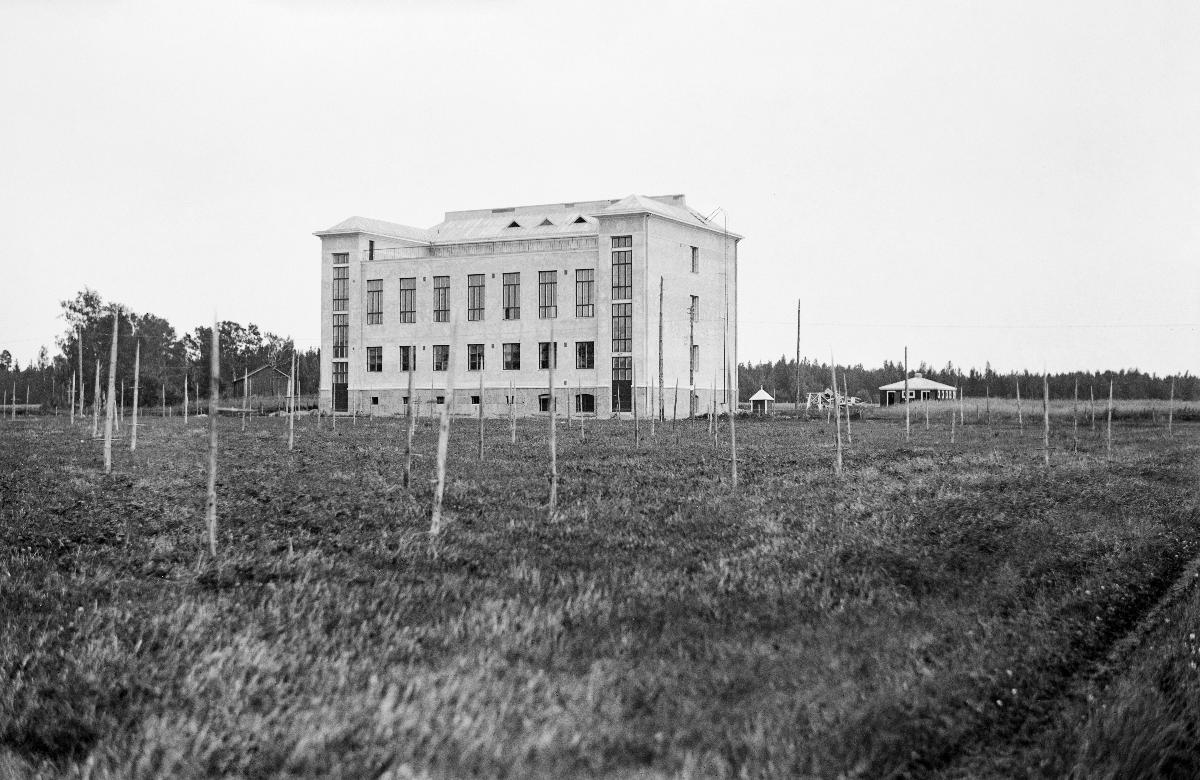
Lauttasaaren kansakoulu
Drumsö folkskola; Lauttasaari Elementary School
sisällön kuvaus: Lauttasaaren uusi kansakoulu Helsingissä 20.7.1930. content description: The new elementary school in Lauttasaari, Helsinki 20.7.1930. innehållsbeskrivning: Drumsö nya folkskola i Helsingfors 20.7.1930.
Kuvaaja: Sundström, Hugo, kuvaaja
Vuosi: 1930
Paikka: Suomi, Uusimaa, Helsinki, Lauttasaari Helsinki; Suomi
Aiheet: arkkitehtuuri; rakennukset; ulkokuva; koulurakennukset; koulu; kansakoulu; HBL; architecture; buildings; exterior; schools; elementary schools; school buildings; schools (educational institutions); primary school (folk school); arkitektur; byggnader; skolor; folkskolor; skolbyggnader; exteriör; skolor (läroanstalter); folkskolan